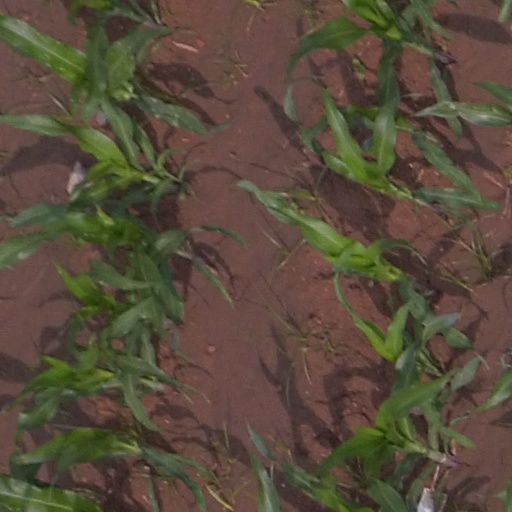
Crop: maize; corn